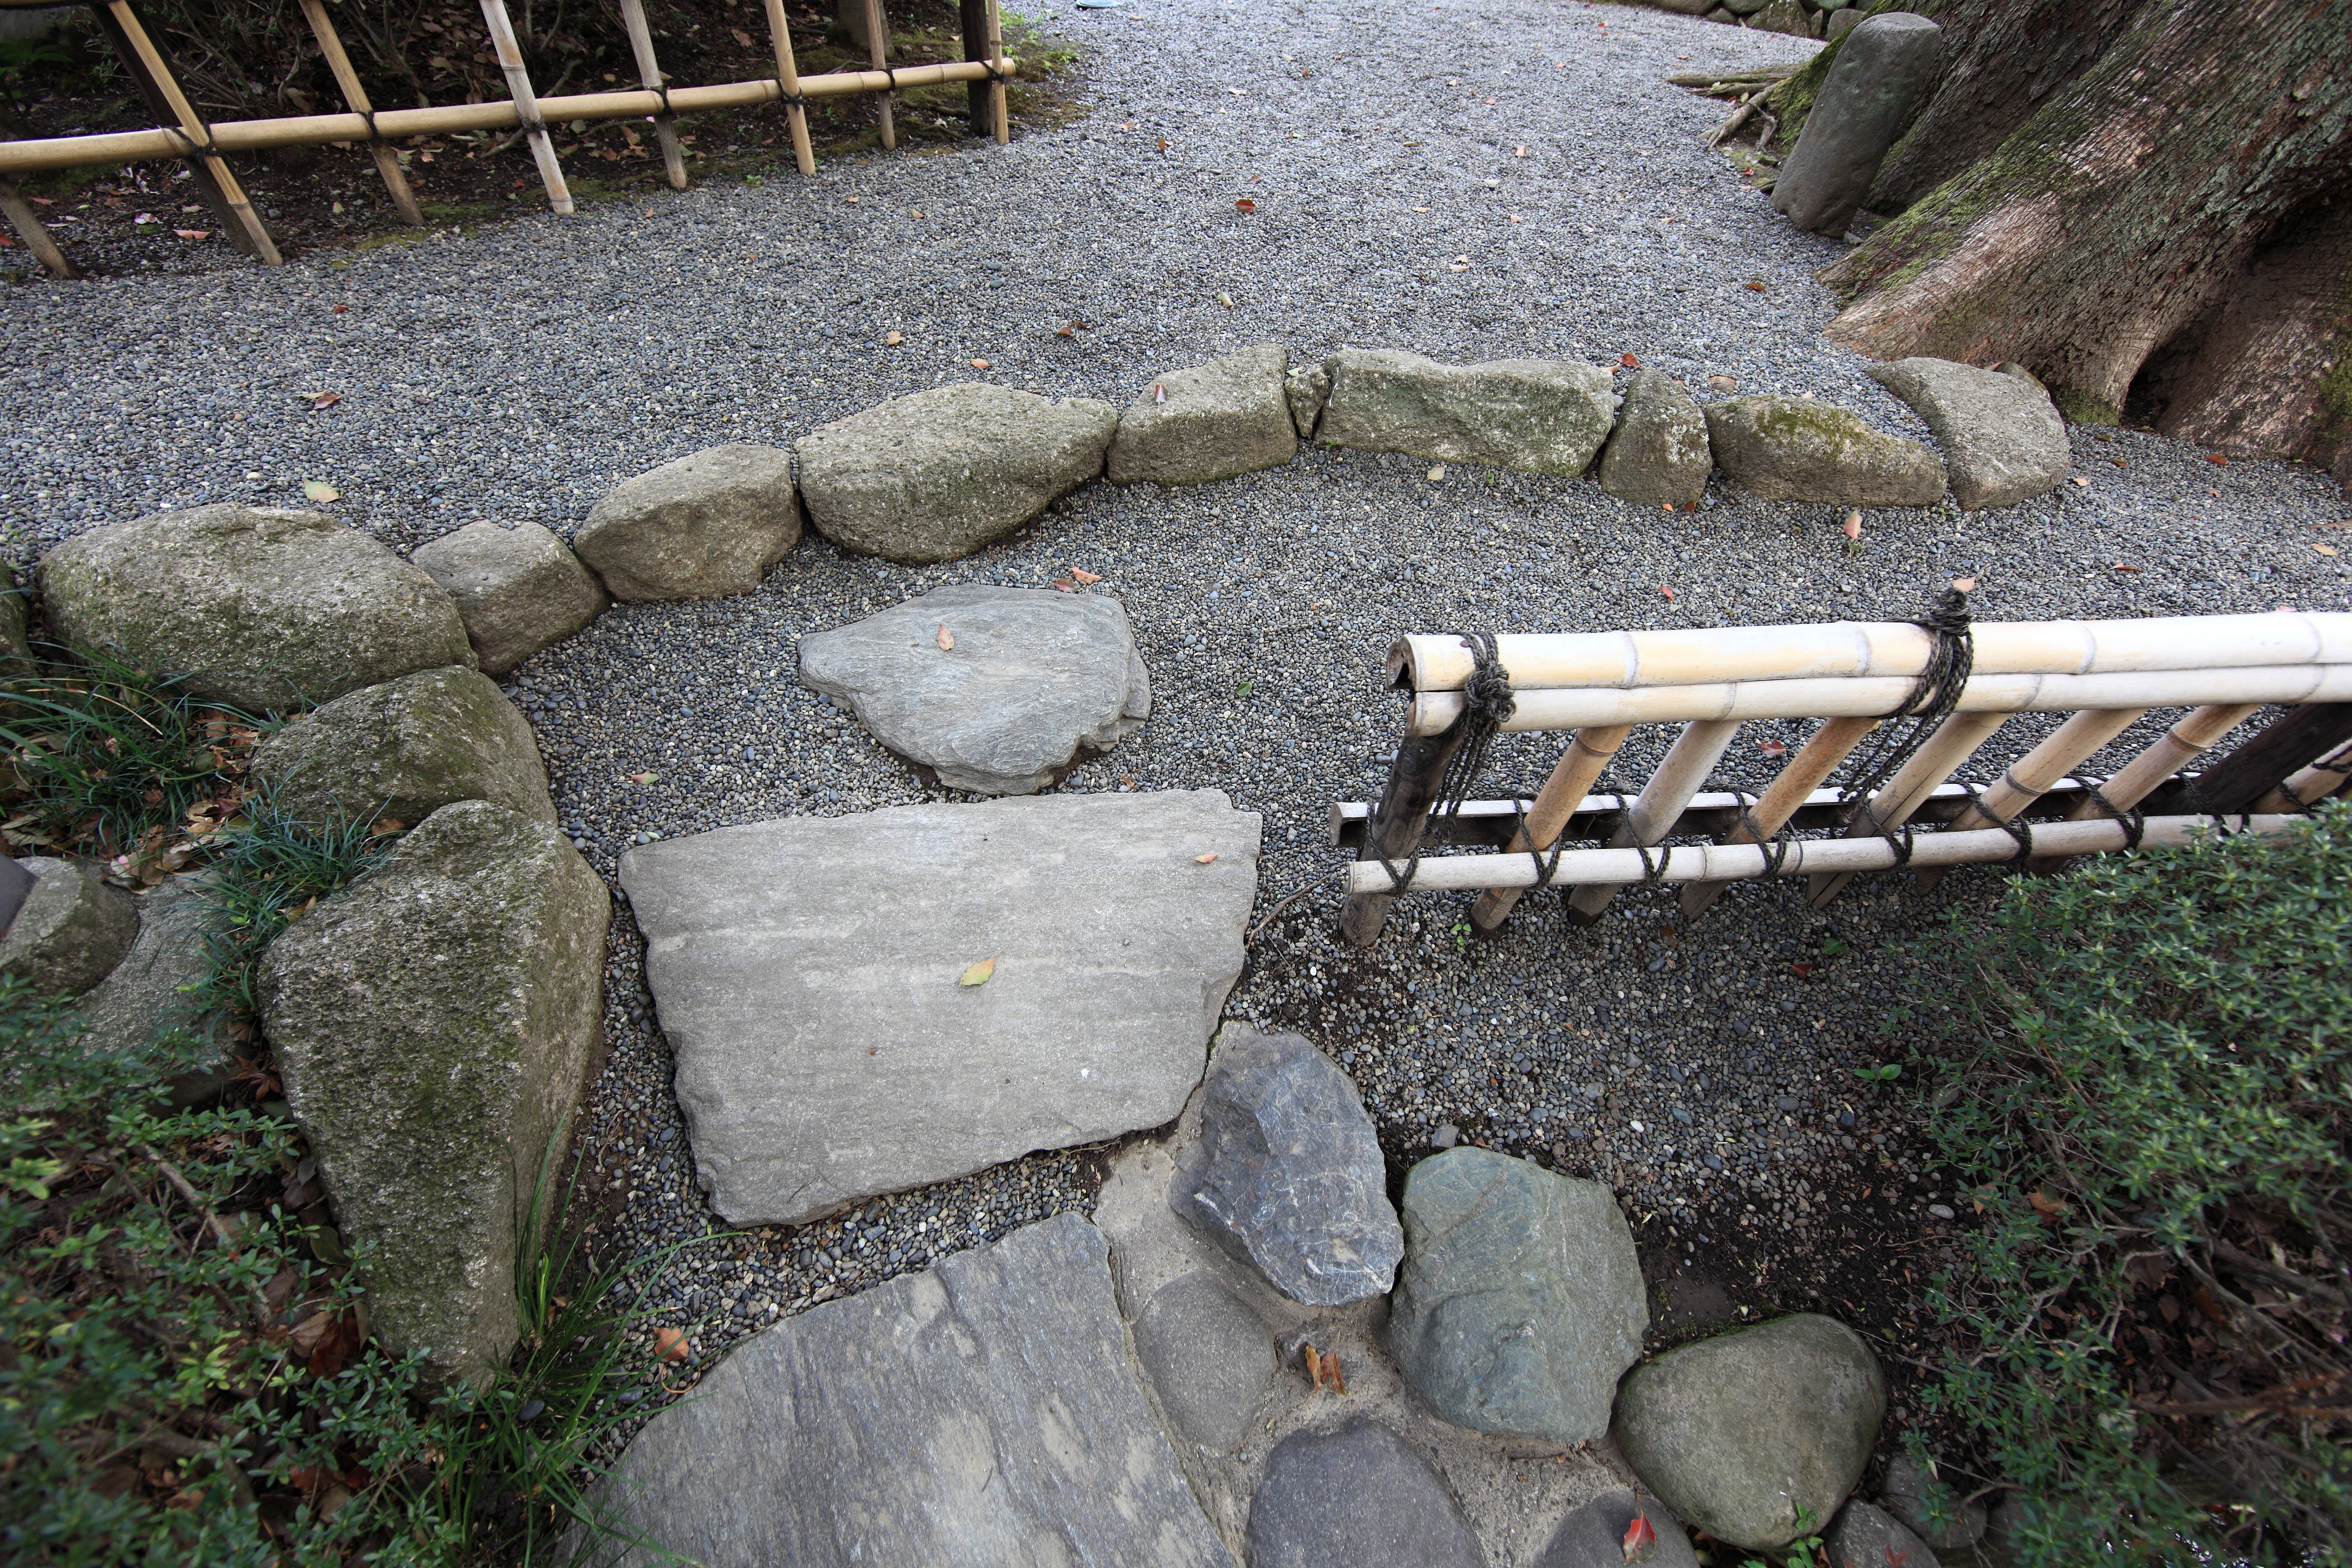
rock, wall, walkway, pond, high, backyard, stone wall, garden, cool image, japanese, 5d, style, hires, i, yard, markii, hi, res, resolution, saitama, kumagaya, seikeien